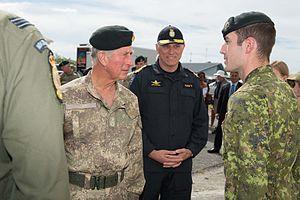
The Black Watch (Royal Highland Regiment) of Canada, littéralement « La Garde noire du Canada », abrégé en RHR et communément appelé simplement le Black Watch, est un régiment d’infanterie de la Première réserve de l'Armée canadienne. Établi en 1862, en tant que le 5th Battalion Volunteer Militia Rifles, Canada, littéralement le « 5ᵉ Bataillon de la Milice volontaire, Canada », il s'agit du plus ancien régiment écossais au Canada. Au cours de son histoire, il adopta différents noms dont 5th Regiment “Royal Scots of Canada” et 5th Regiment “Royal Highlanders of Canada” avant d'adopter son nom actuel en 1953.